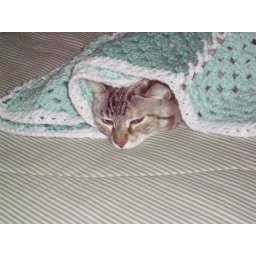
China under pink and green afghan